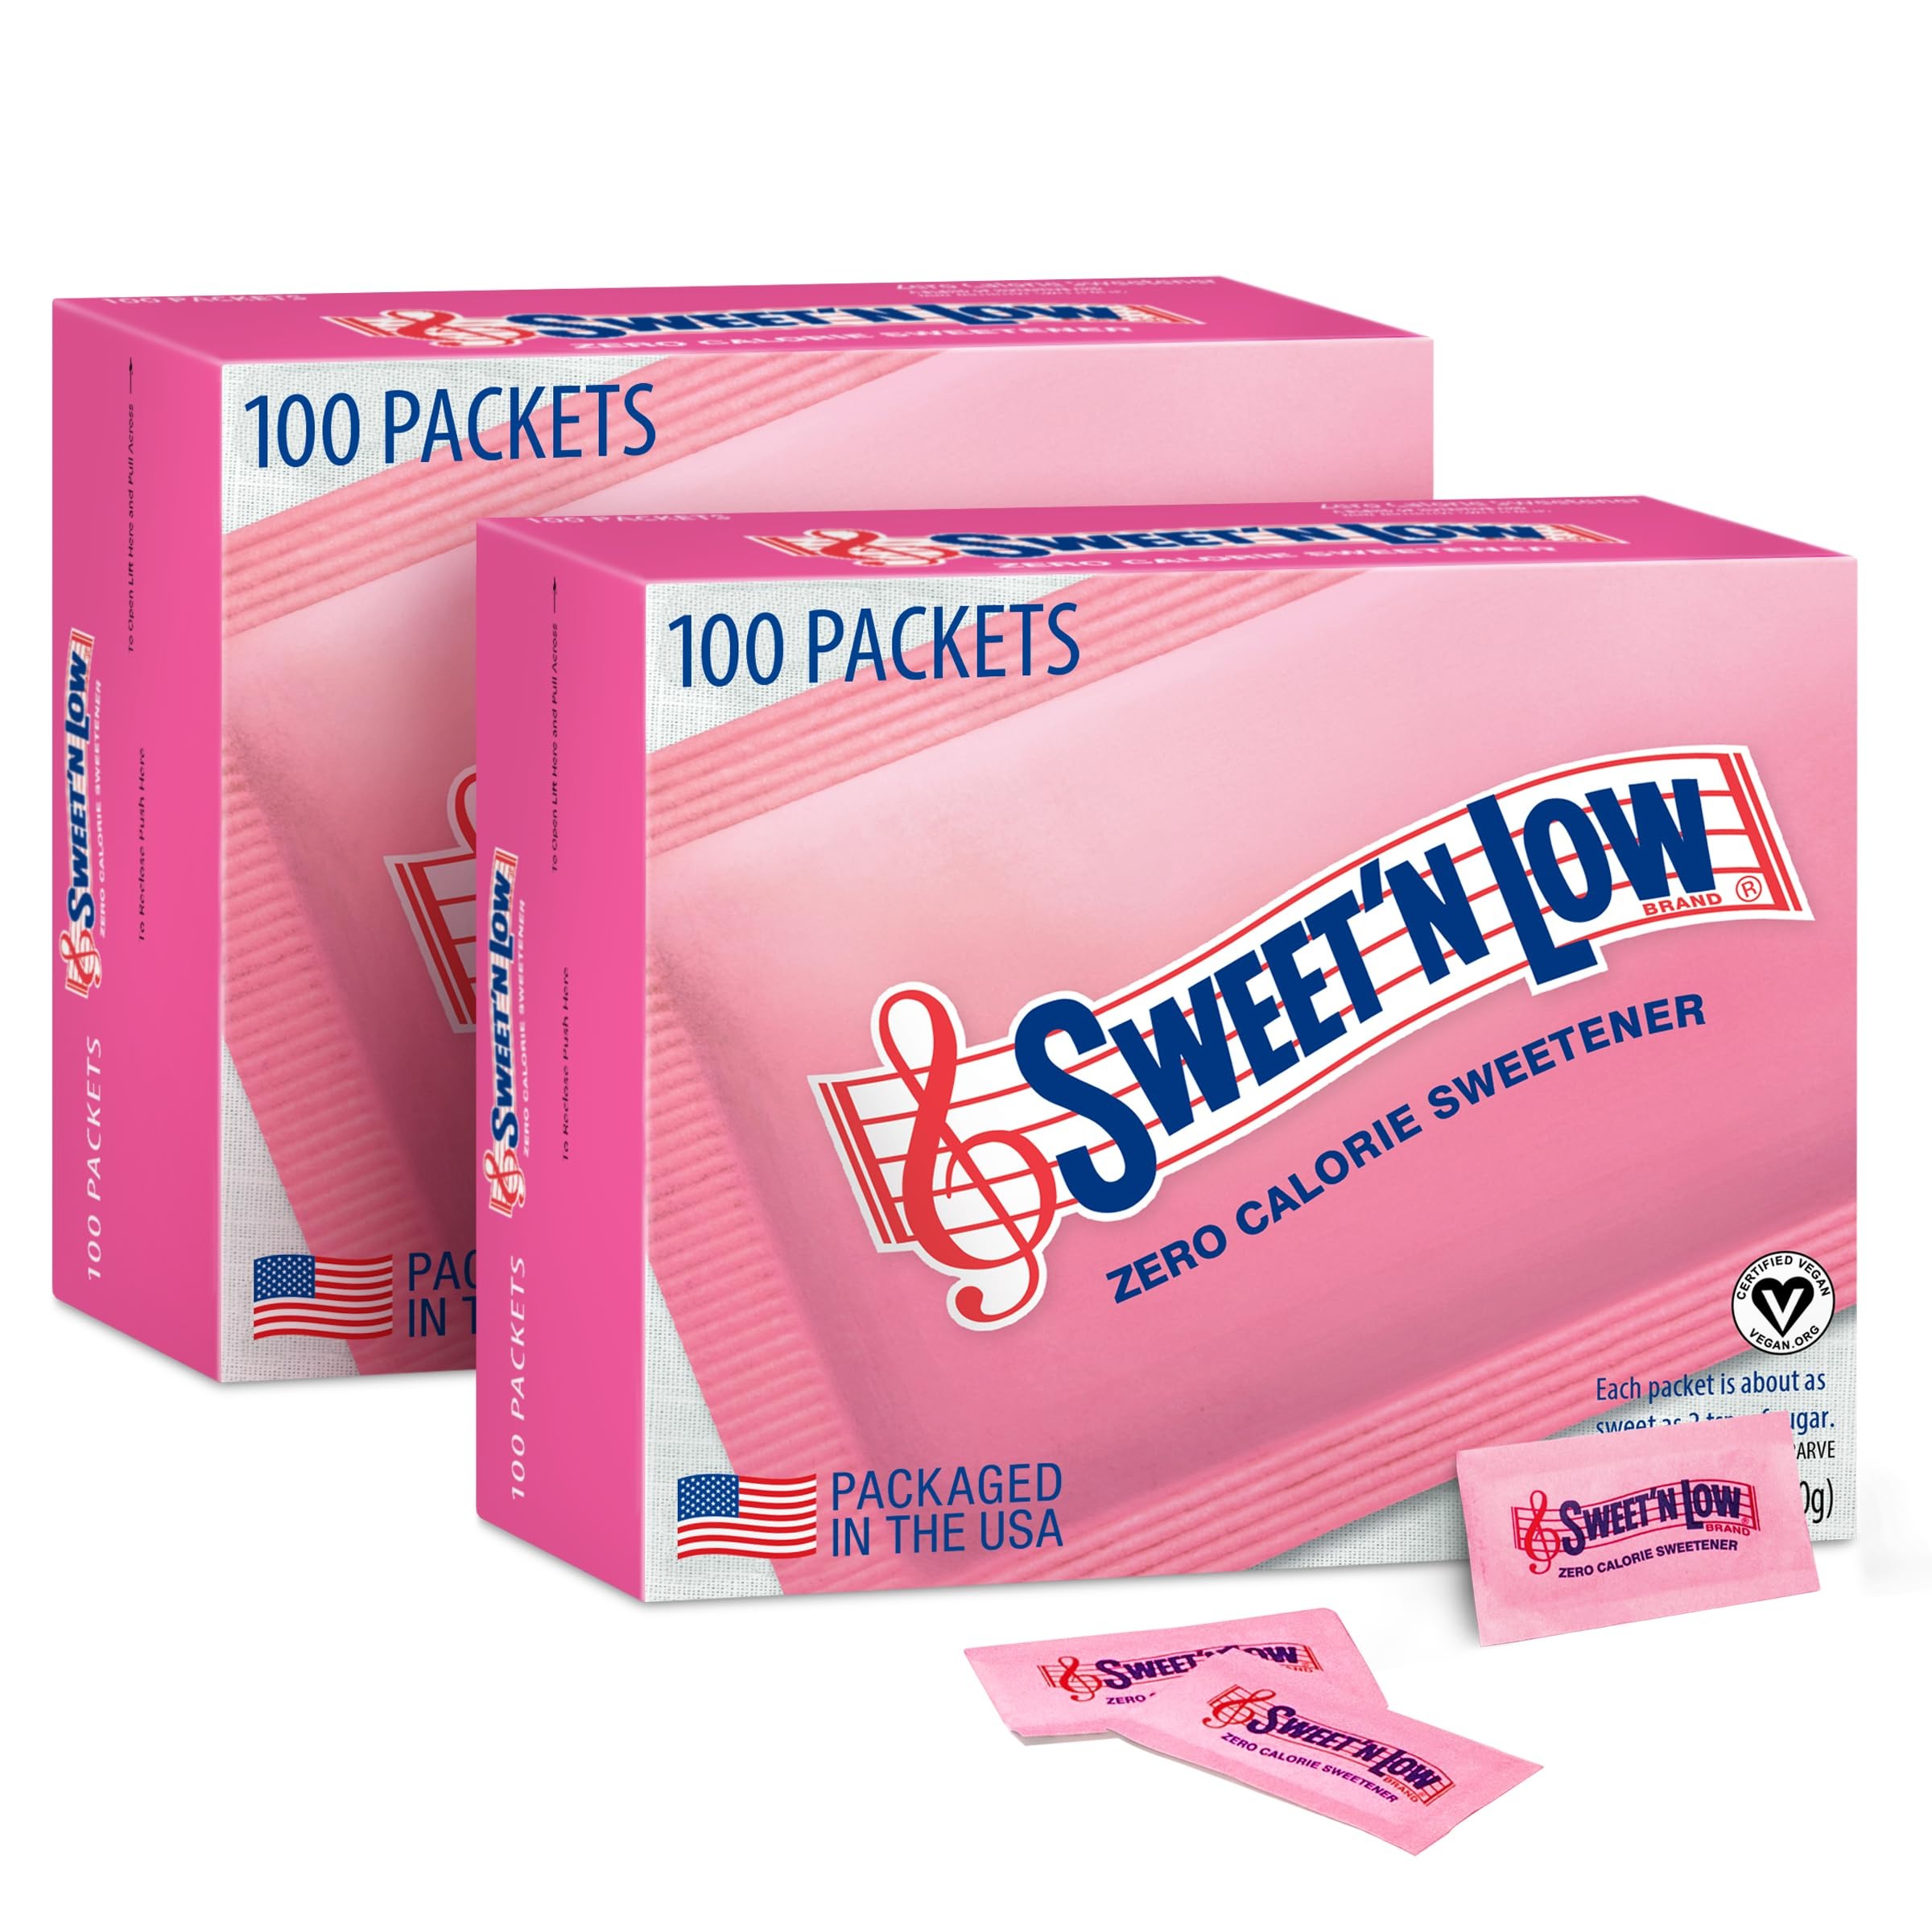
Item Name: Sweet'N Low Zero-Calorie Sweetener | Contains Saccharin, Sugar Substitute, Keto, Vegan, Gluten-Free | Great for Cooking, Baking, Coffee, Tea, Hot/Cold Beverages | 100 Packets (Pack of 2)
Bullet Point 1: Sweet’N Low’s sweetness comes from saccharin
Bullet Point 2: Sugar alternative to refined sugars
Bullet Point 3: Perfect for hot and cold beverages, cooking, baking, freezing, and preserving
Bullet Point 4: Kosher, vegan, gluten-free, Non-GMO
Bullet Point 5: GUILT-FREE SWEETNESS: Sweet’N Low dissolves quickly in hot or cold beverages and brings the sweetness you love to all your favorite food and drinks without the extra calories! One packet is as sweet as two teaspoons of sugar. It has 0 calories and 1 gram carbohydrate per packet
Bullet Point 6: DOES NOT CONTAIN ASPARTAME: Sweet’N Low is known for its sweet taste and zero-calorie appeal. Unlike other sugar substitutes, such as those that contain aspartame, Sweet'N Low does not lose its sweetness when it is heated, so there are no special processes required for substituting Sweet'N Low for sugar.
Value: 7.0
Unit: Ounce

Price: 5.99